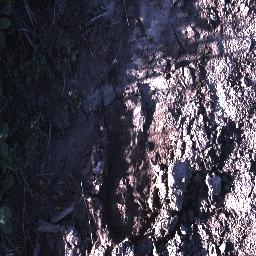
Label: negative